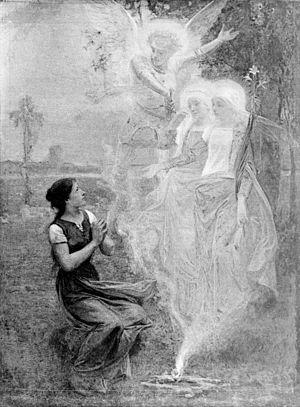
Jeanne d&#39